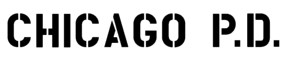
Cet article présente le guide des épisodes de la cinquième saison de la série télévisée américaine Chicago PD.
Cet article présente le guide des épisodes de la quatrième saison de la série télévisée américaine Chicago PD.
Cet article présente le guide des épisodes de la troisième saison de la série télévisée américaine Chicago PD.